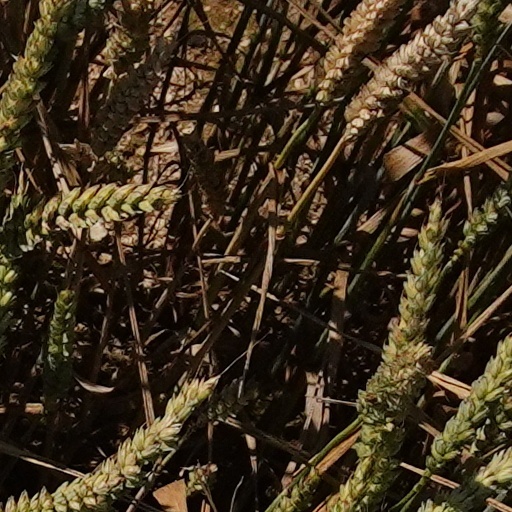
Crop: wheat